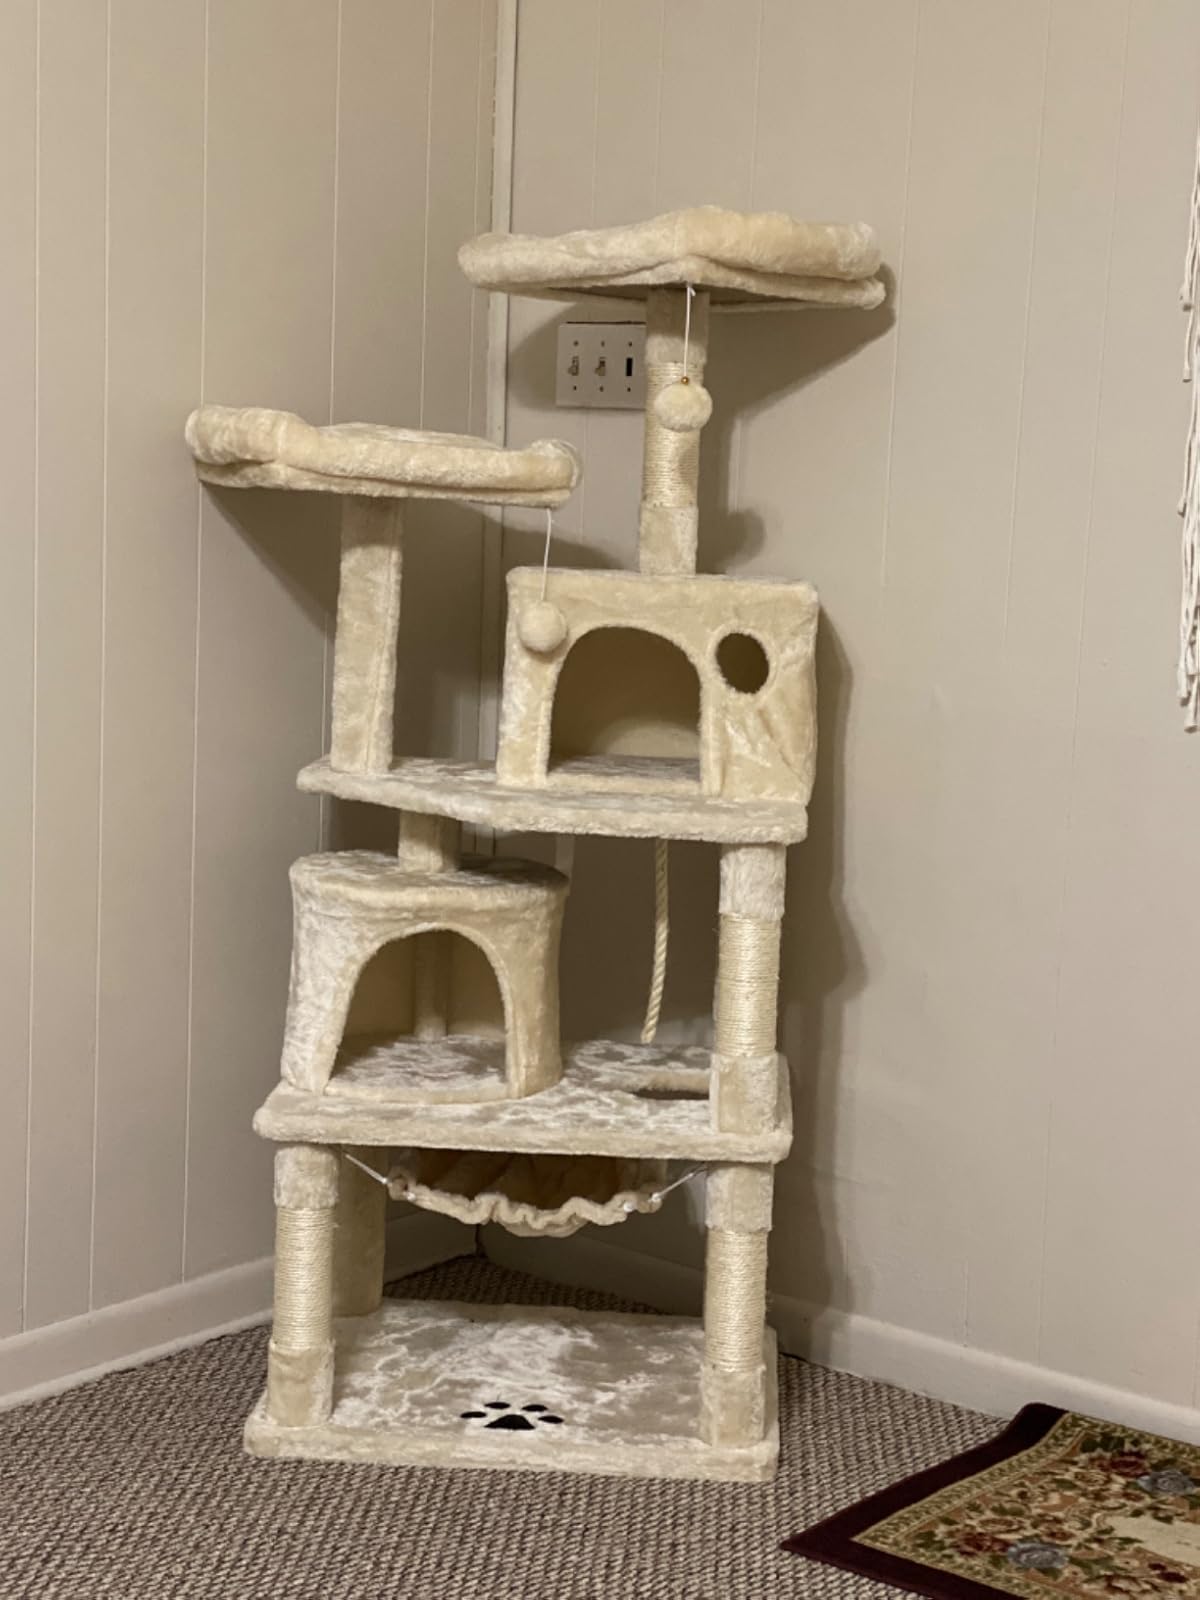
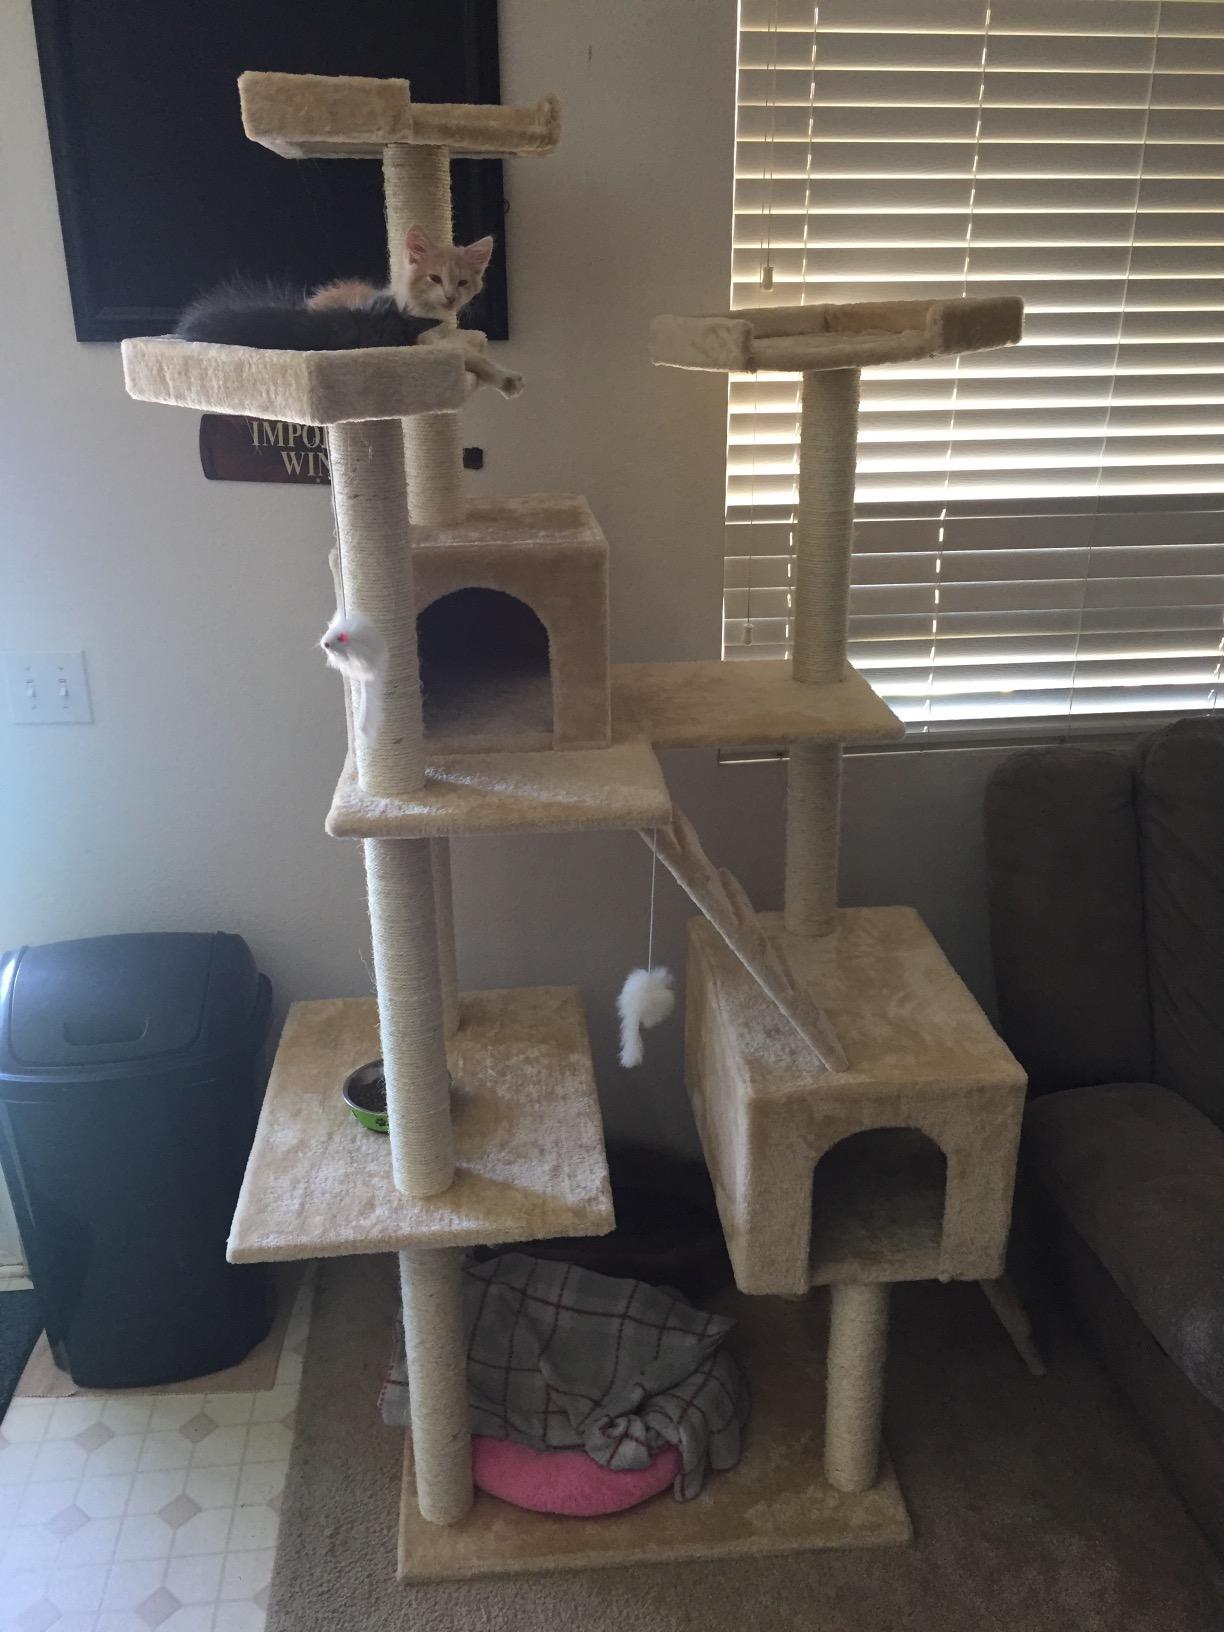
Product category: items_cat tree
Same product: no